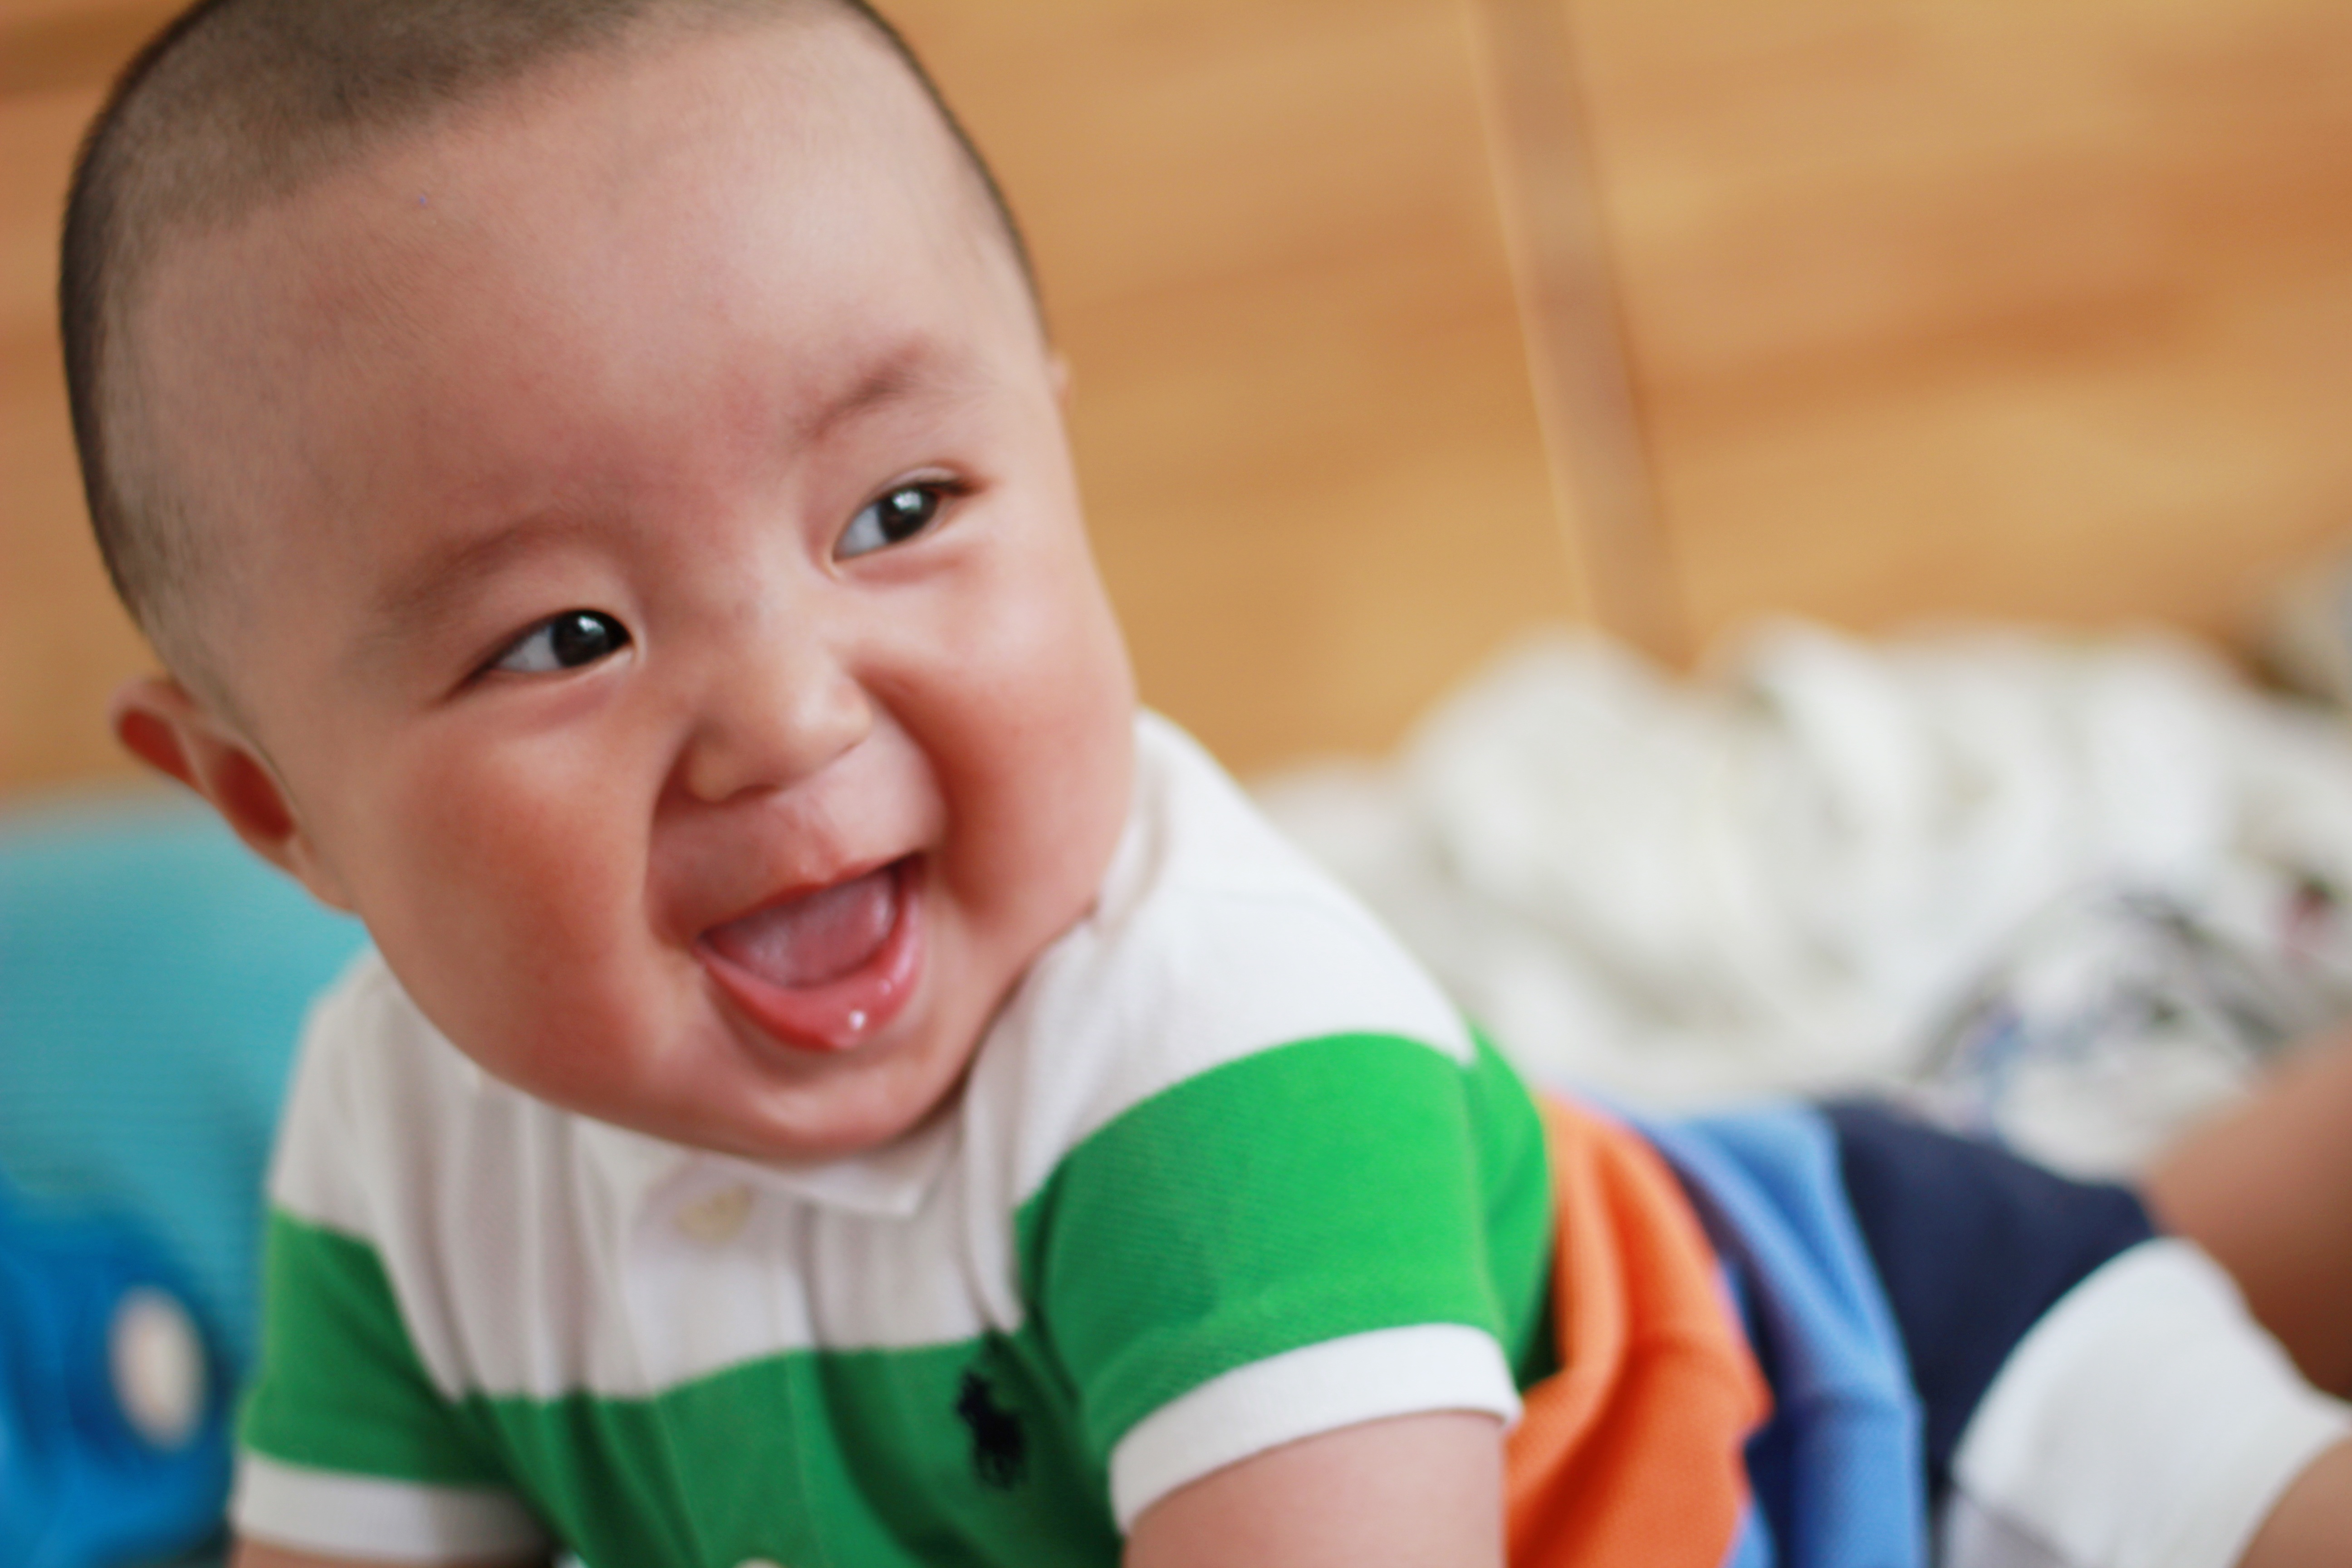
person, play, cute, child, baby, facial expression, smile, happy, infant, toddler, skin, naive, childlike